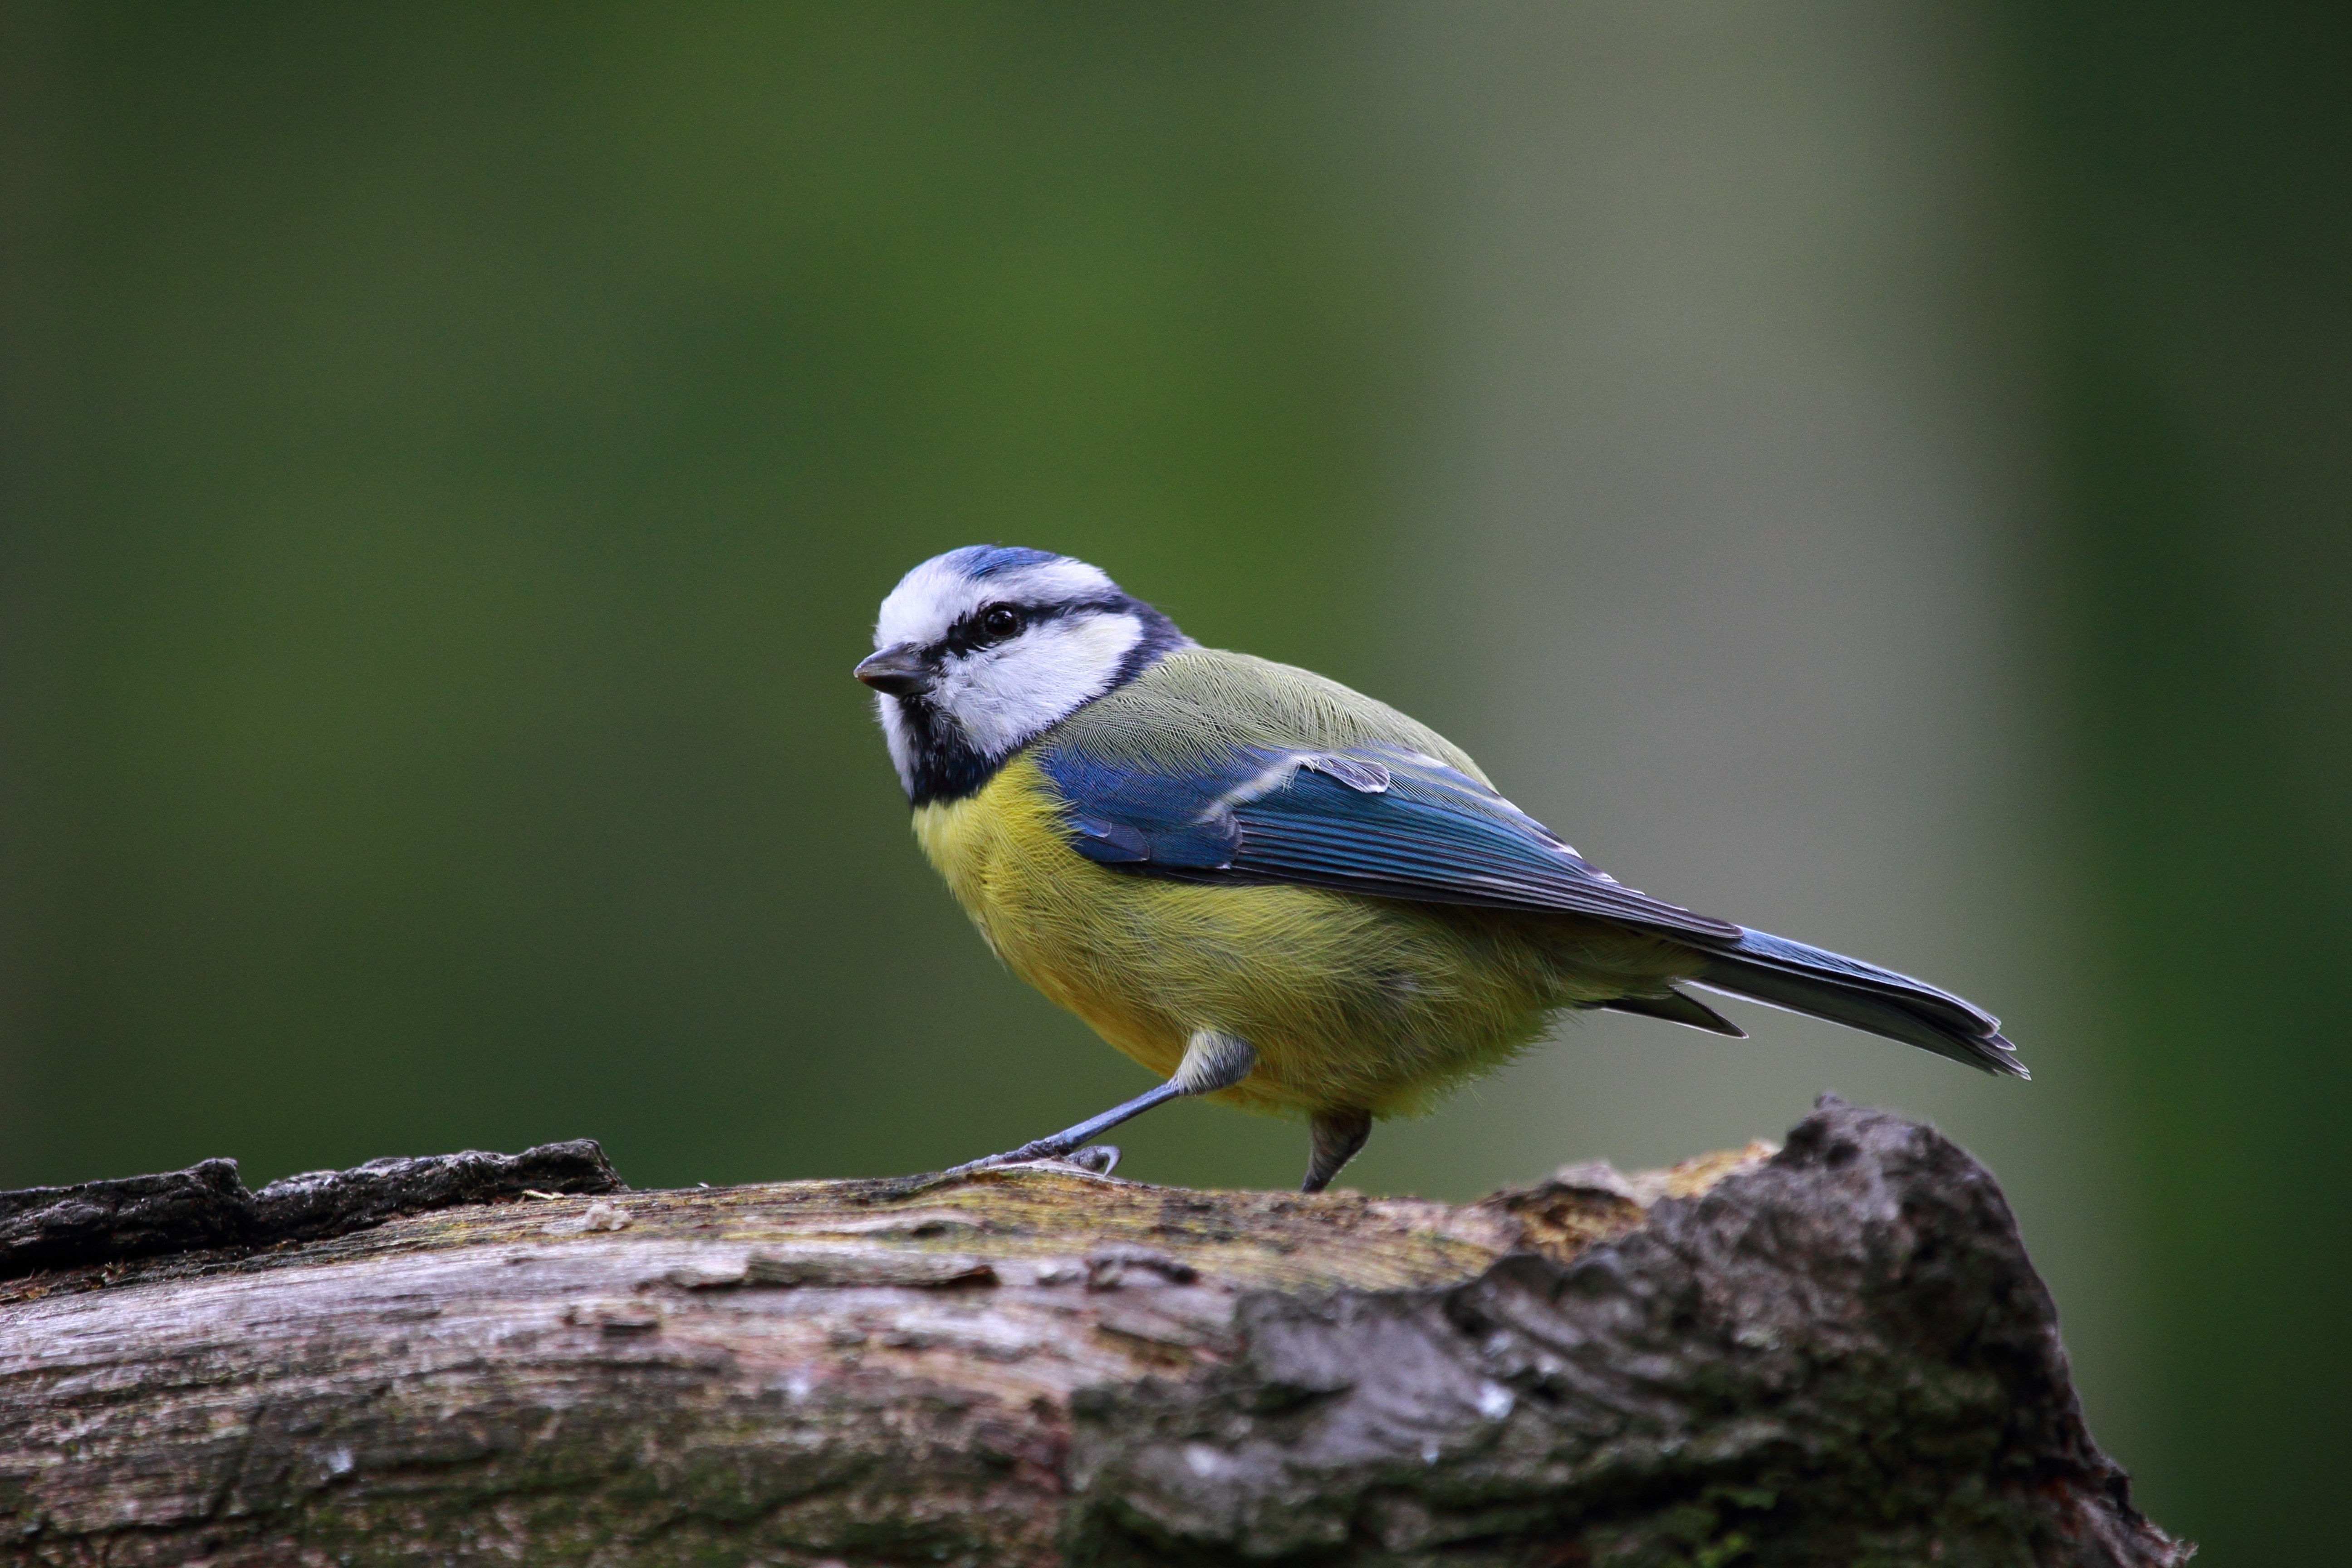
nature, branch, bird, cute, wildlife, beak, fauna, jay, vertebrate, blue tit, finch, chickadee, brambling, cute animals, old world flycatcher, perching bird, emberizidae, green jay